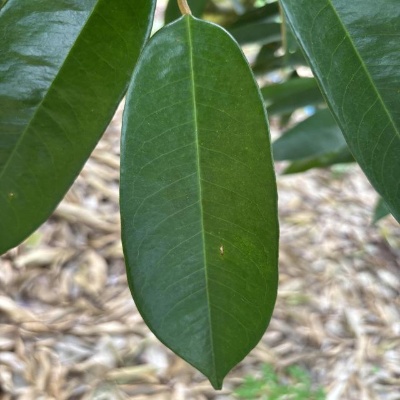
Label: Leaf_Healthy